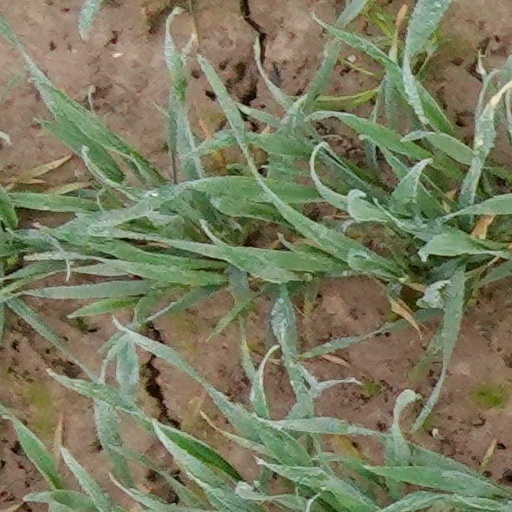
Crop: wheat